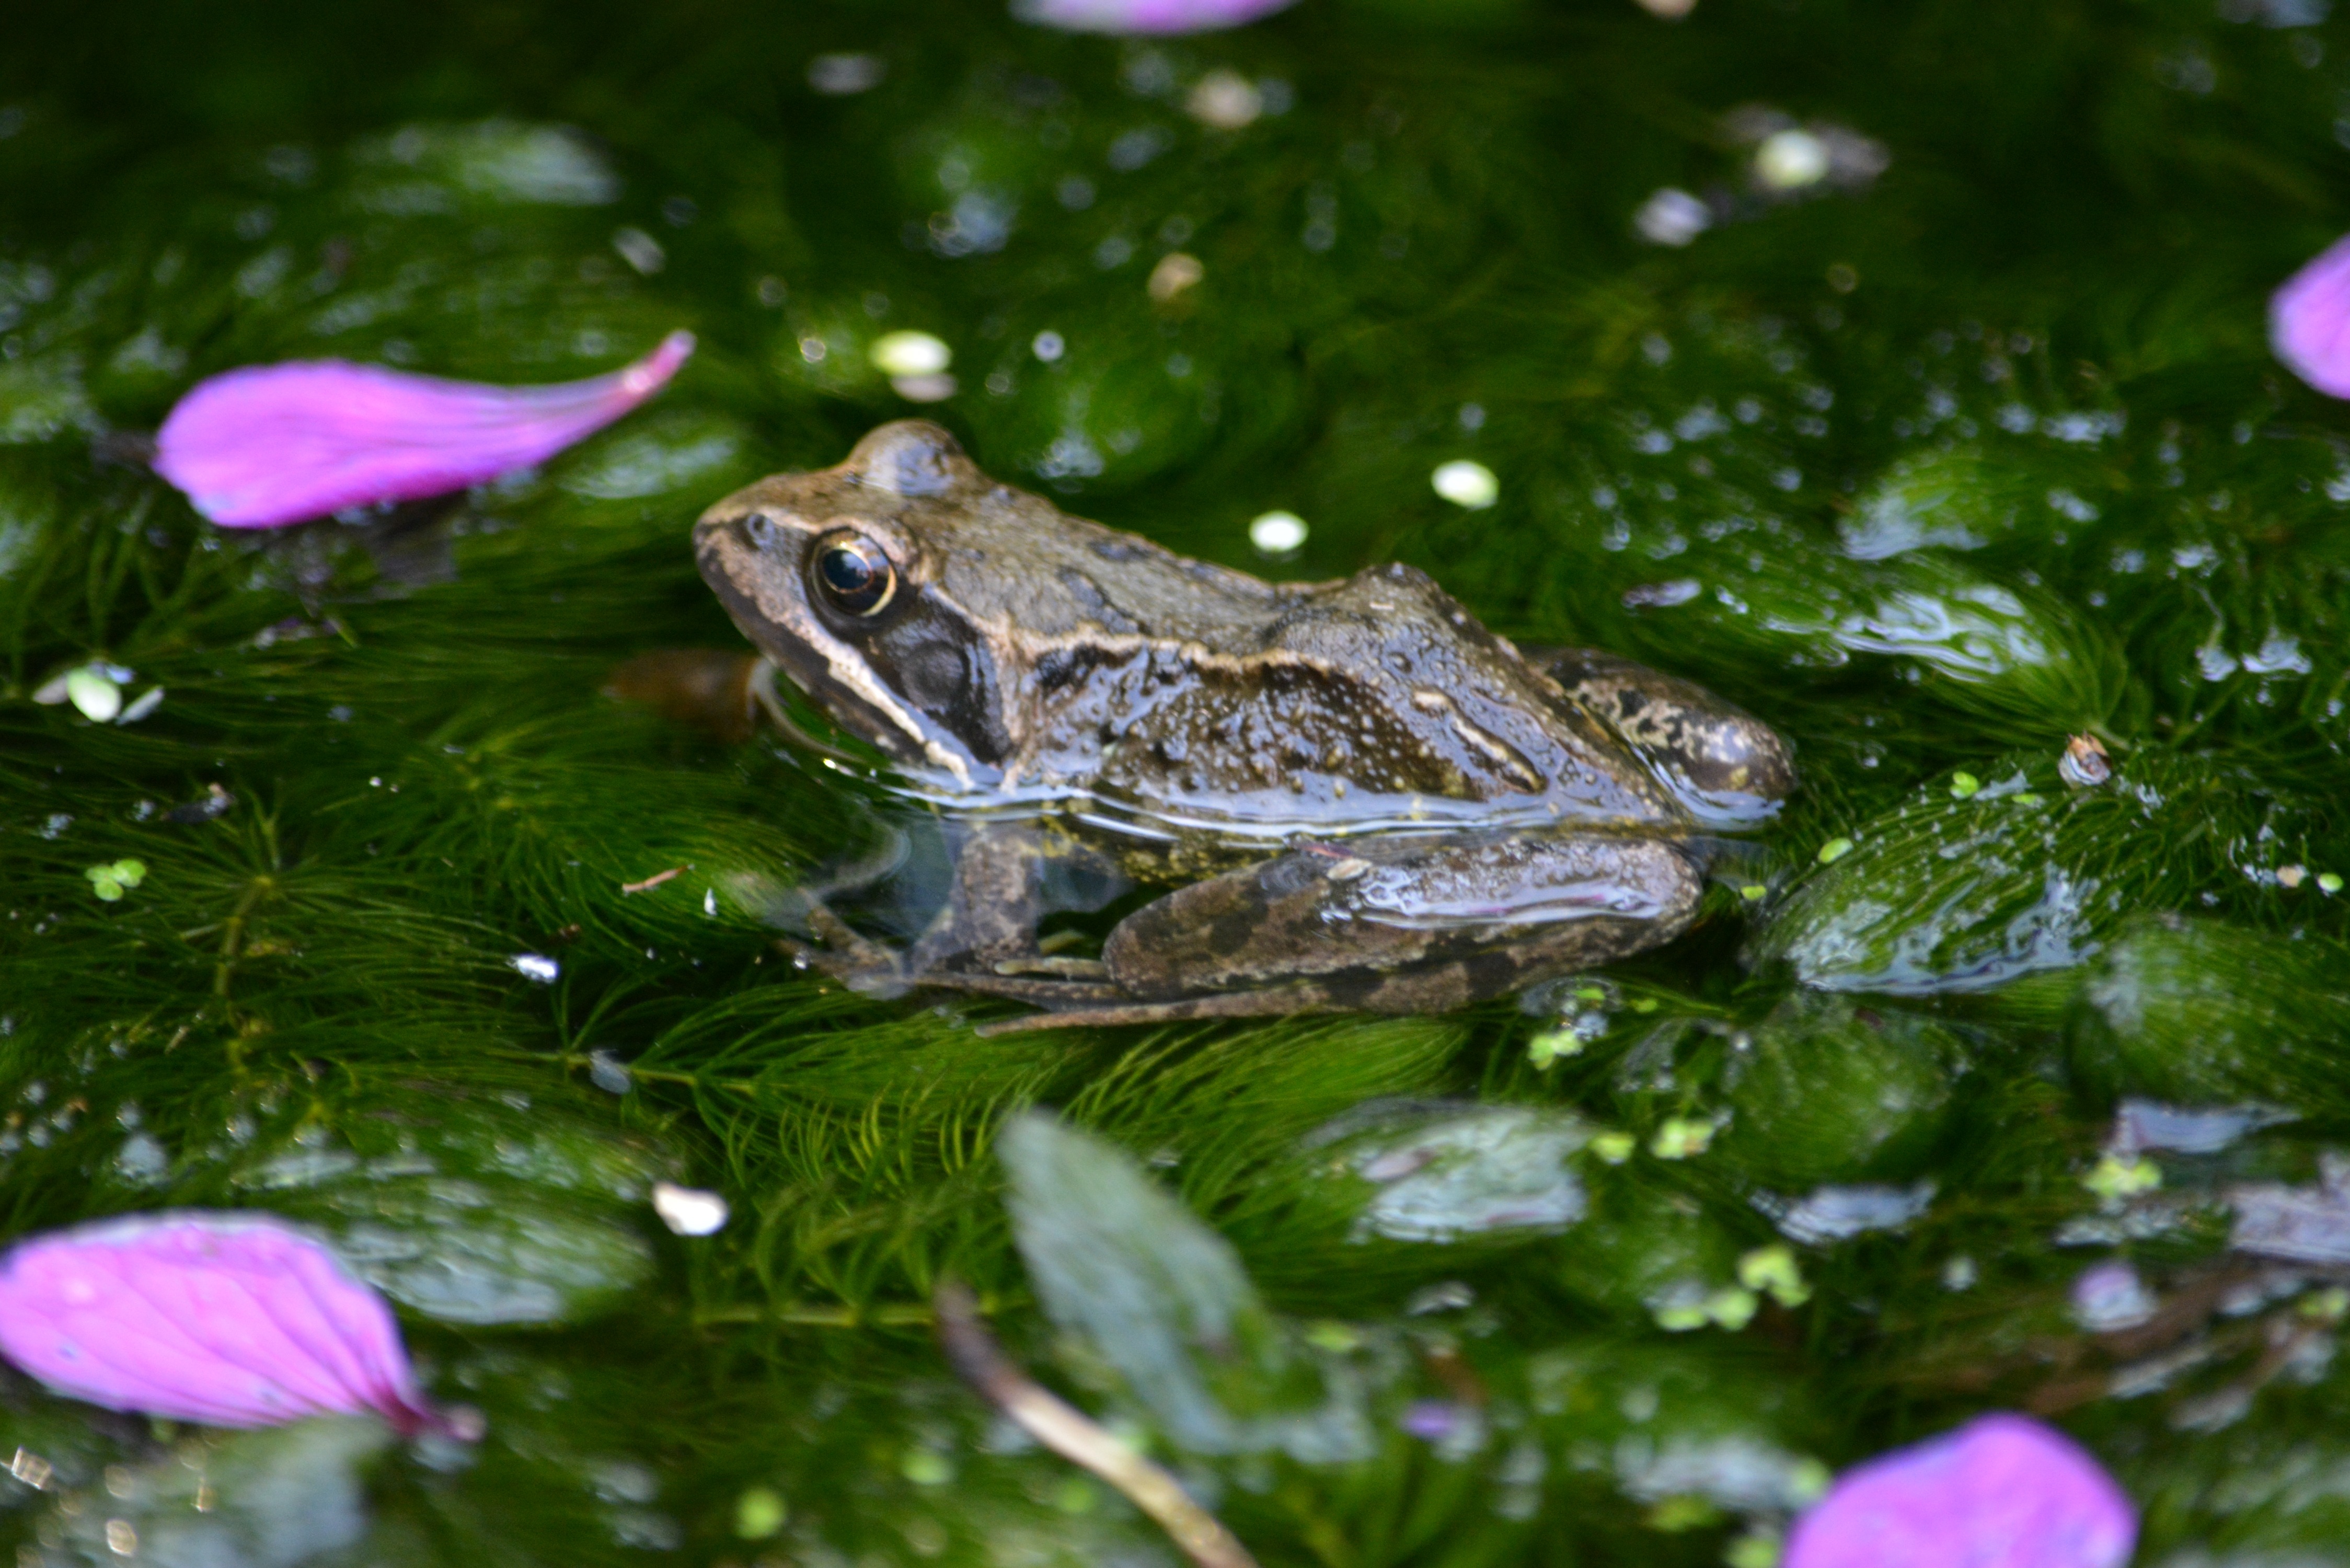
water, nature, leaf, flower, pond, wildlife, green, aquatic, frog, amphibian, flora, fauna, animals, mammals, vertebrate, ponds, frogs, dar, macro photography, bullfrog, ranidae